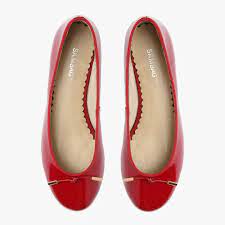
Label: Ballet Flat